Vottem

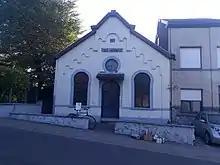
The Antoinist temple of Vottem

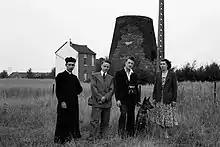
Tower of the Bouquette windmill

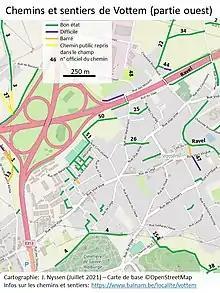
Public footpaths in Vottem (western part)

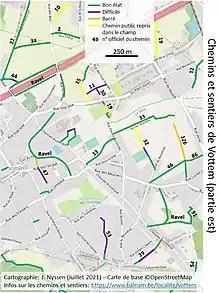
Public footpaths in Vottem (eastern part)

Vottem holds 26 km of public footpaths, out of which 14 km are in good shape, 2 km are difficult (often included in croplands), 1 km illegally closed, 2 km inaccessible with unknown status and 5 km have been officially abandoned (often for sake of highway construction). This high density of footpaths is explained by the previous dominance of horticulture in this village. The intensive work in the gardens required a lot of foot mobility; and the products were transported to the local auction market by handcarts; the width of the footpaths was adjusted to these carts: minimum 1.17 metres.